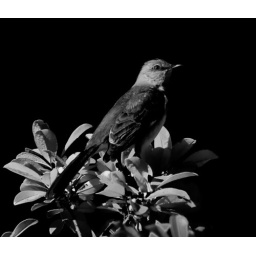
A bird shot with a converted D200 with a 665nm filter,image processed in silver efex pro and noise removed in Define 2.0.